History of the Jews in Italy

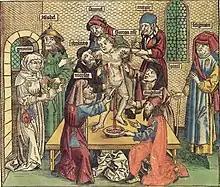
Simon of Trent blood libel. Illustration in Hartmann Schedel's Weltchronik, 1493

There were several expulsions, including a brief one from Bologna in 1172, and forced conversions: in Trani in 1380 there were four synagogues, transformed into churches at the time of Charles III of Naples, while 310 local Jews were forced to be baptized. A nephew of Rabbi Nathan ben Jehiel acted as administrator of the property of Pope Alexander III, who showed his amicable feelings toward the Jews at the Lateran Council of 1179. He defeated the designs of hostile prelates who advocated anti-Jewish laws. Under Norman rule, the Jews of southern Italy and of Sicily enjoyed even greater freedom; they were considered the equals of Christians, and were permitted to follow any career. They also had jurisdiction over their own affairs. The canonical laws against the Jews were more frequently disregarded in Italy than in any other country or region. A later pope—either Nicholas IV (1288–1292) or Boniface VIII (1294–1303)—had a Jewish physician, Isaac ben Mordecai, nicknamed Maestro Gajo.